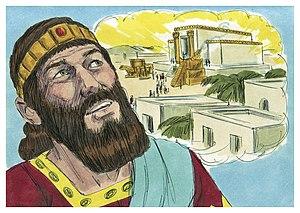
Illustration biblique du livre de la First Book of Kings chapitre 9 עברית: 9 האיור המקראי של change me! פרק हिन्दी: {{{hi}}} अध्याय change me! की पुस्तक की बाइबिल चित्रण Bahasa Indonesia: Ilustrasi Alkitab dari First Book of Kings pasal 9 Italiano: Illustrazione biblica del libro della change me! Capitolo 9 日本語: change me!9章の本の聖書の実例 Jawa: Ilustrasi Alkitab saking First Book of Kings pasal 9 한국어: change me! 9 장 장부의 성경 그림 Bahasa Melayu: Ilustrasi Alkitab dari First Book of Kings pasal 9